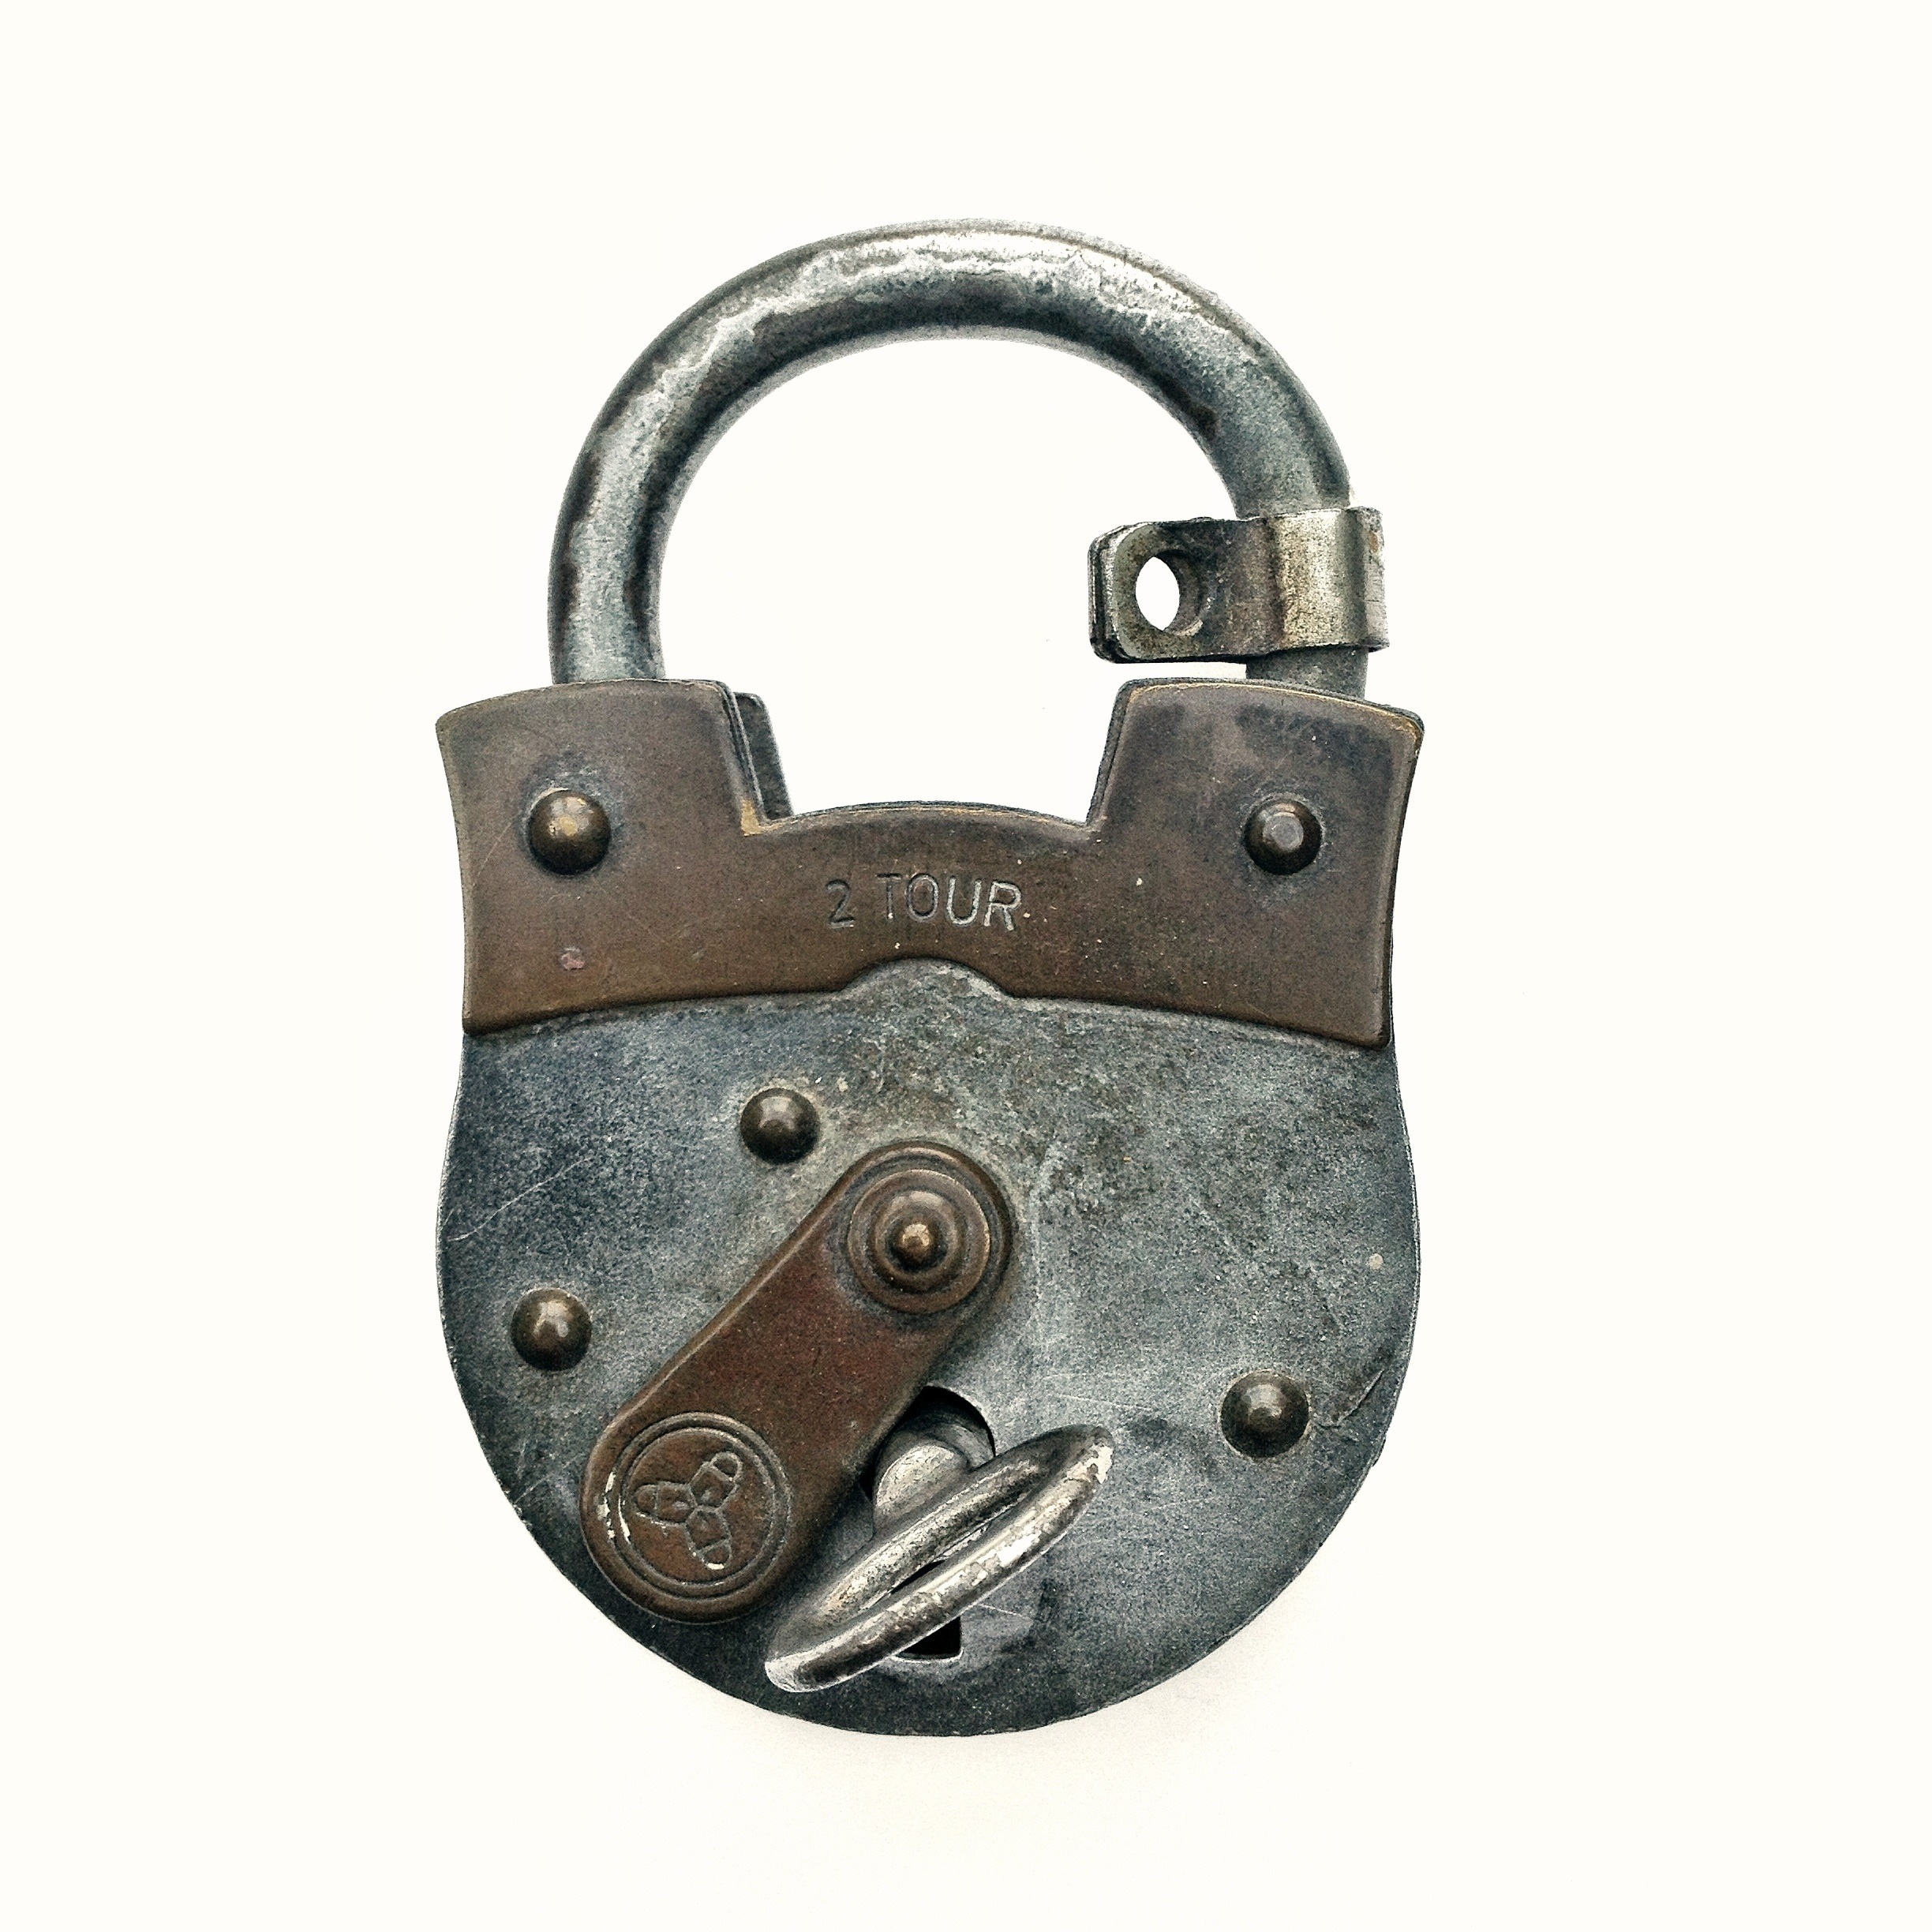
chain, padlock, brass, lock, fashion accessory